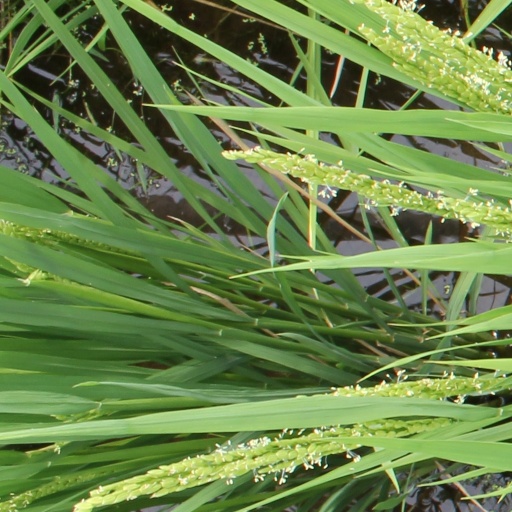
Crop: rice